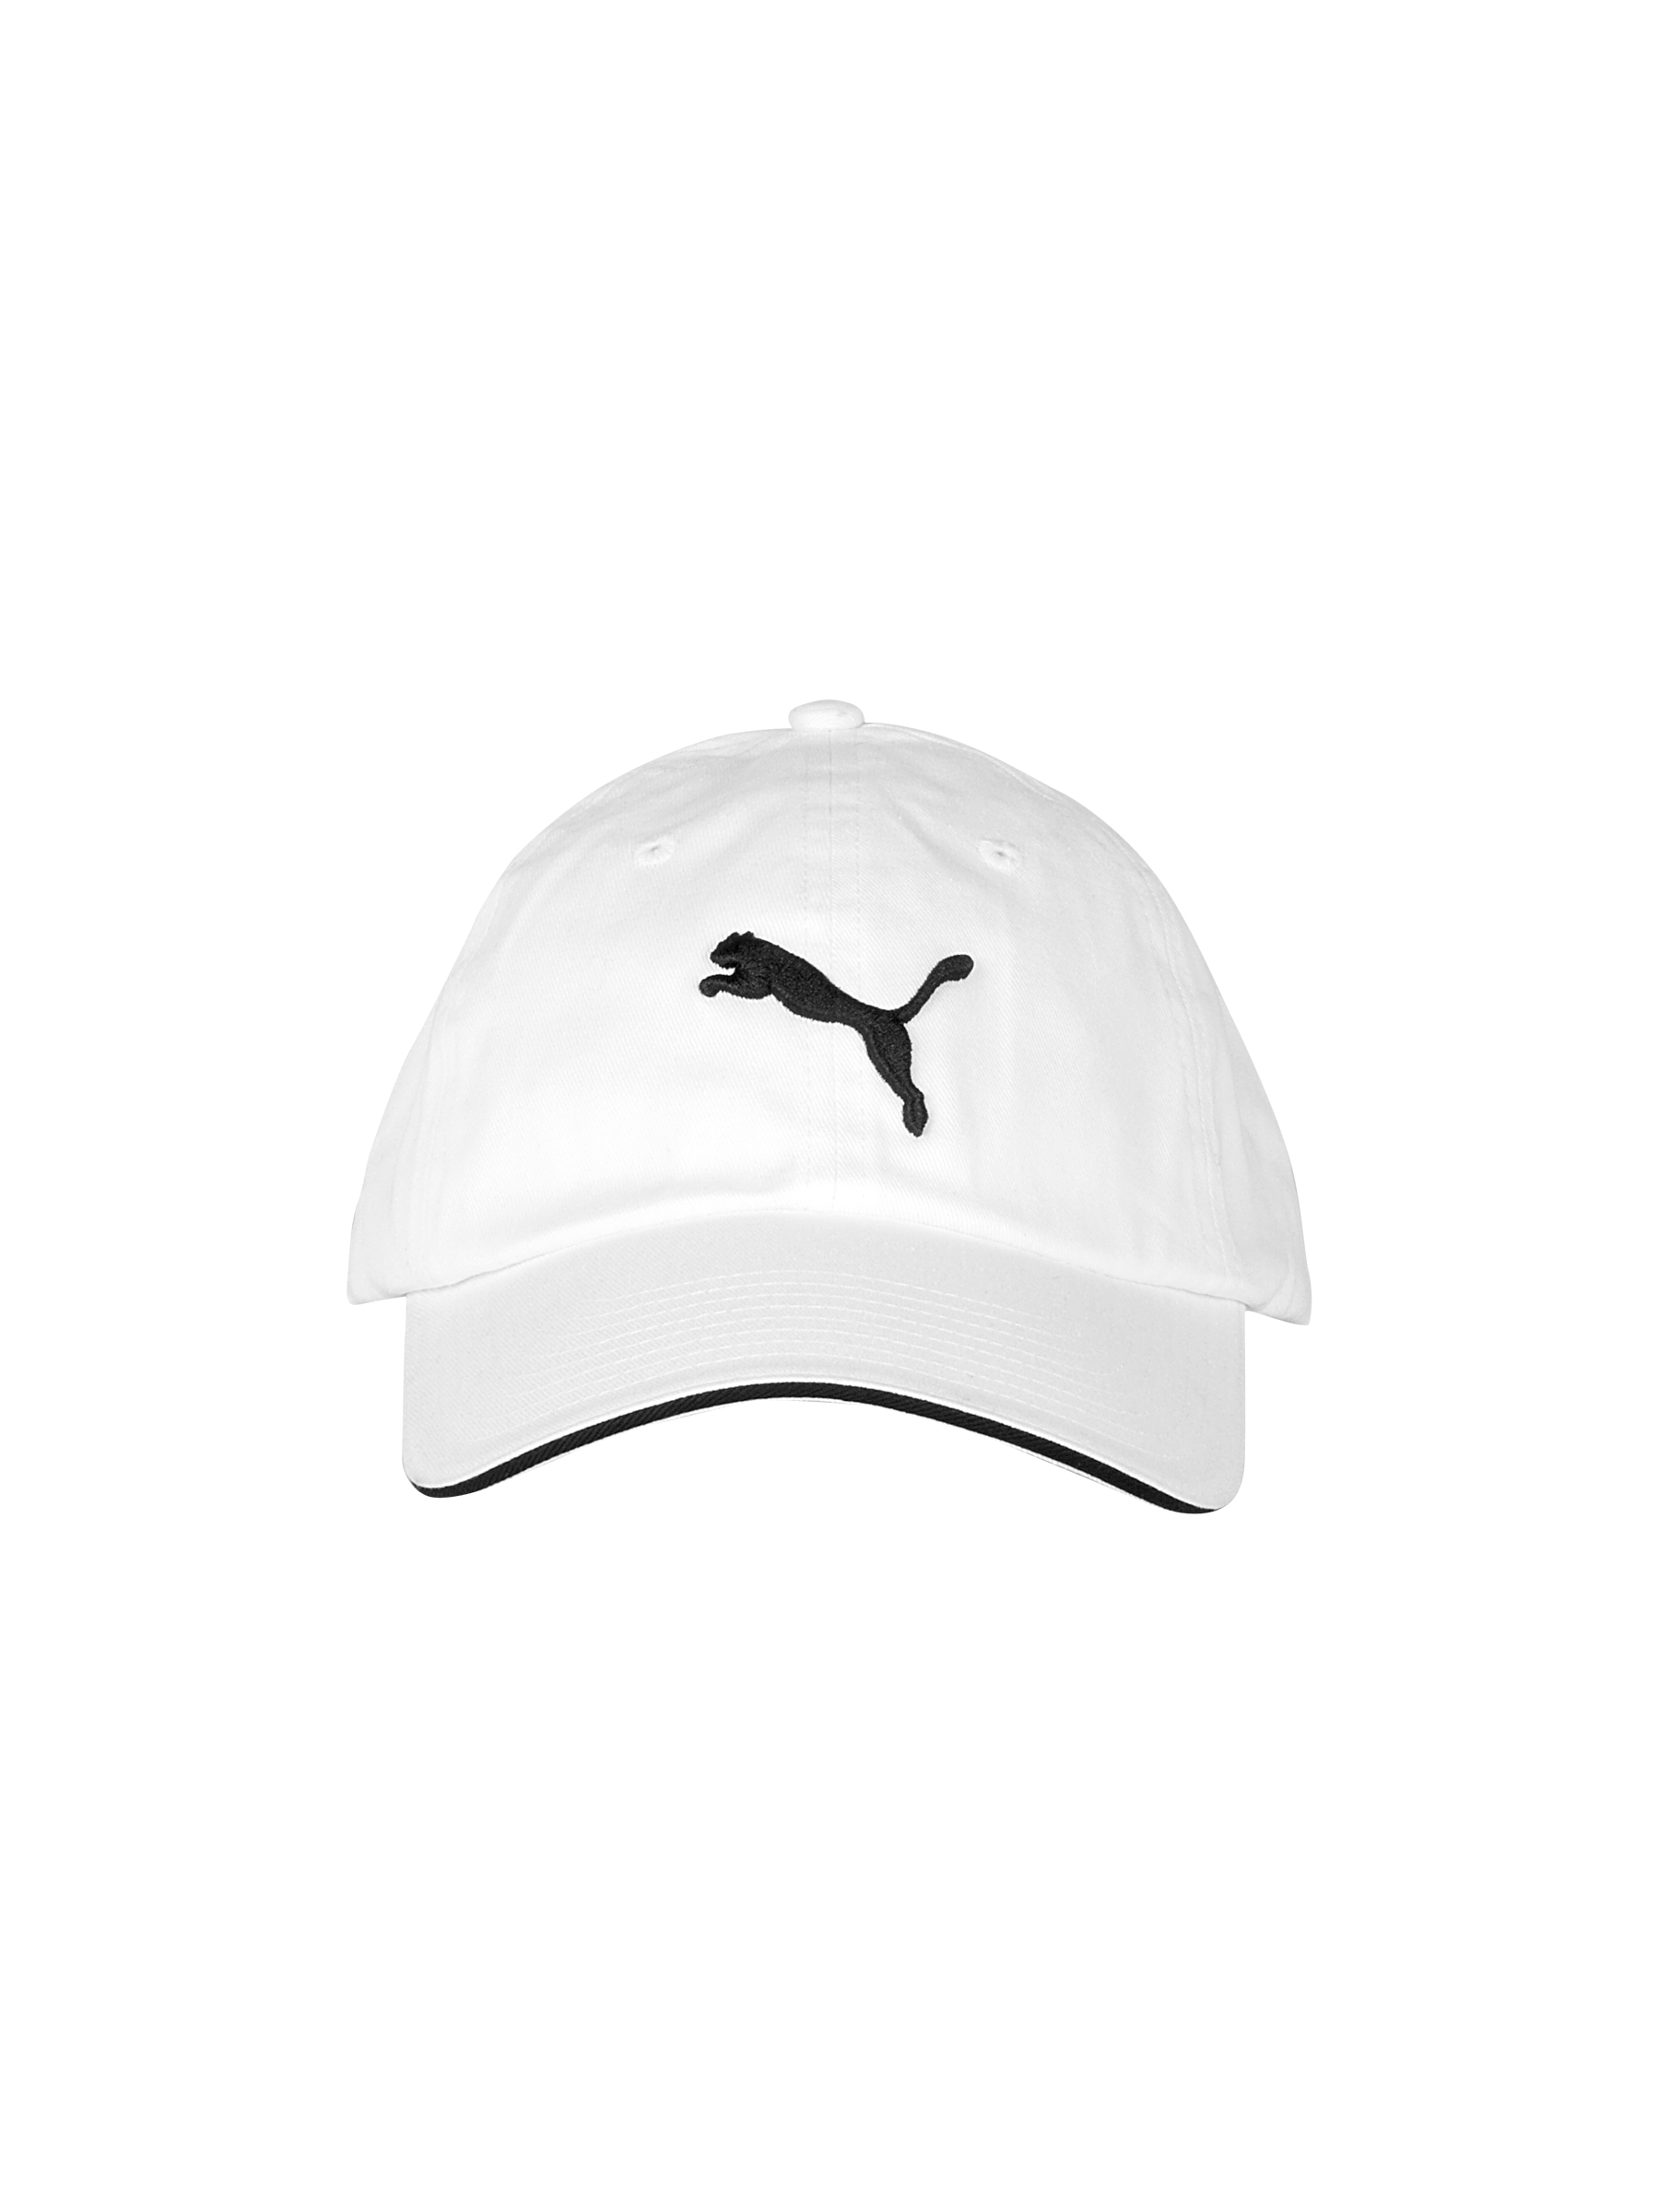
Puma Unisex Unisex Cat Logo White Caps
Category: Accessories / Headwear / Caps
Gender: Unisex
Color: White
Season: Fall 2011
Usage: Casual